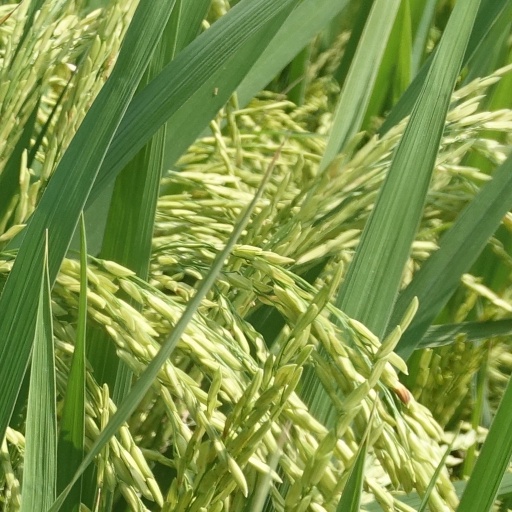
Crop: rice